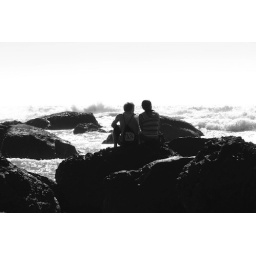
Couple on the rocks of the beach at Ecola Park in Cannon Beach, Oregon